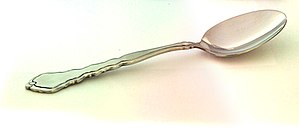
Spiseske
En almindelig spiseske.
En spiseske er en udbredt måleenhed for rumfang ved madlavning. Man finder denne enhed brugt i mange opskrifter. Enheden er blevet standardiseret til at være lig 15 mL. Der findes således en særlig måleske der indeholder præcis én spiseske, men almindelige spiseskeer kan bruges hvis det ikke er nødvendigt at være helt præcis.